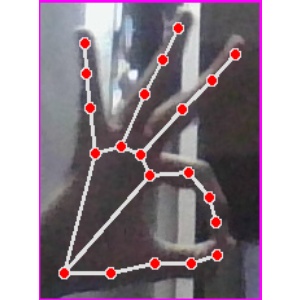
अक्षर: ण